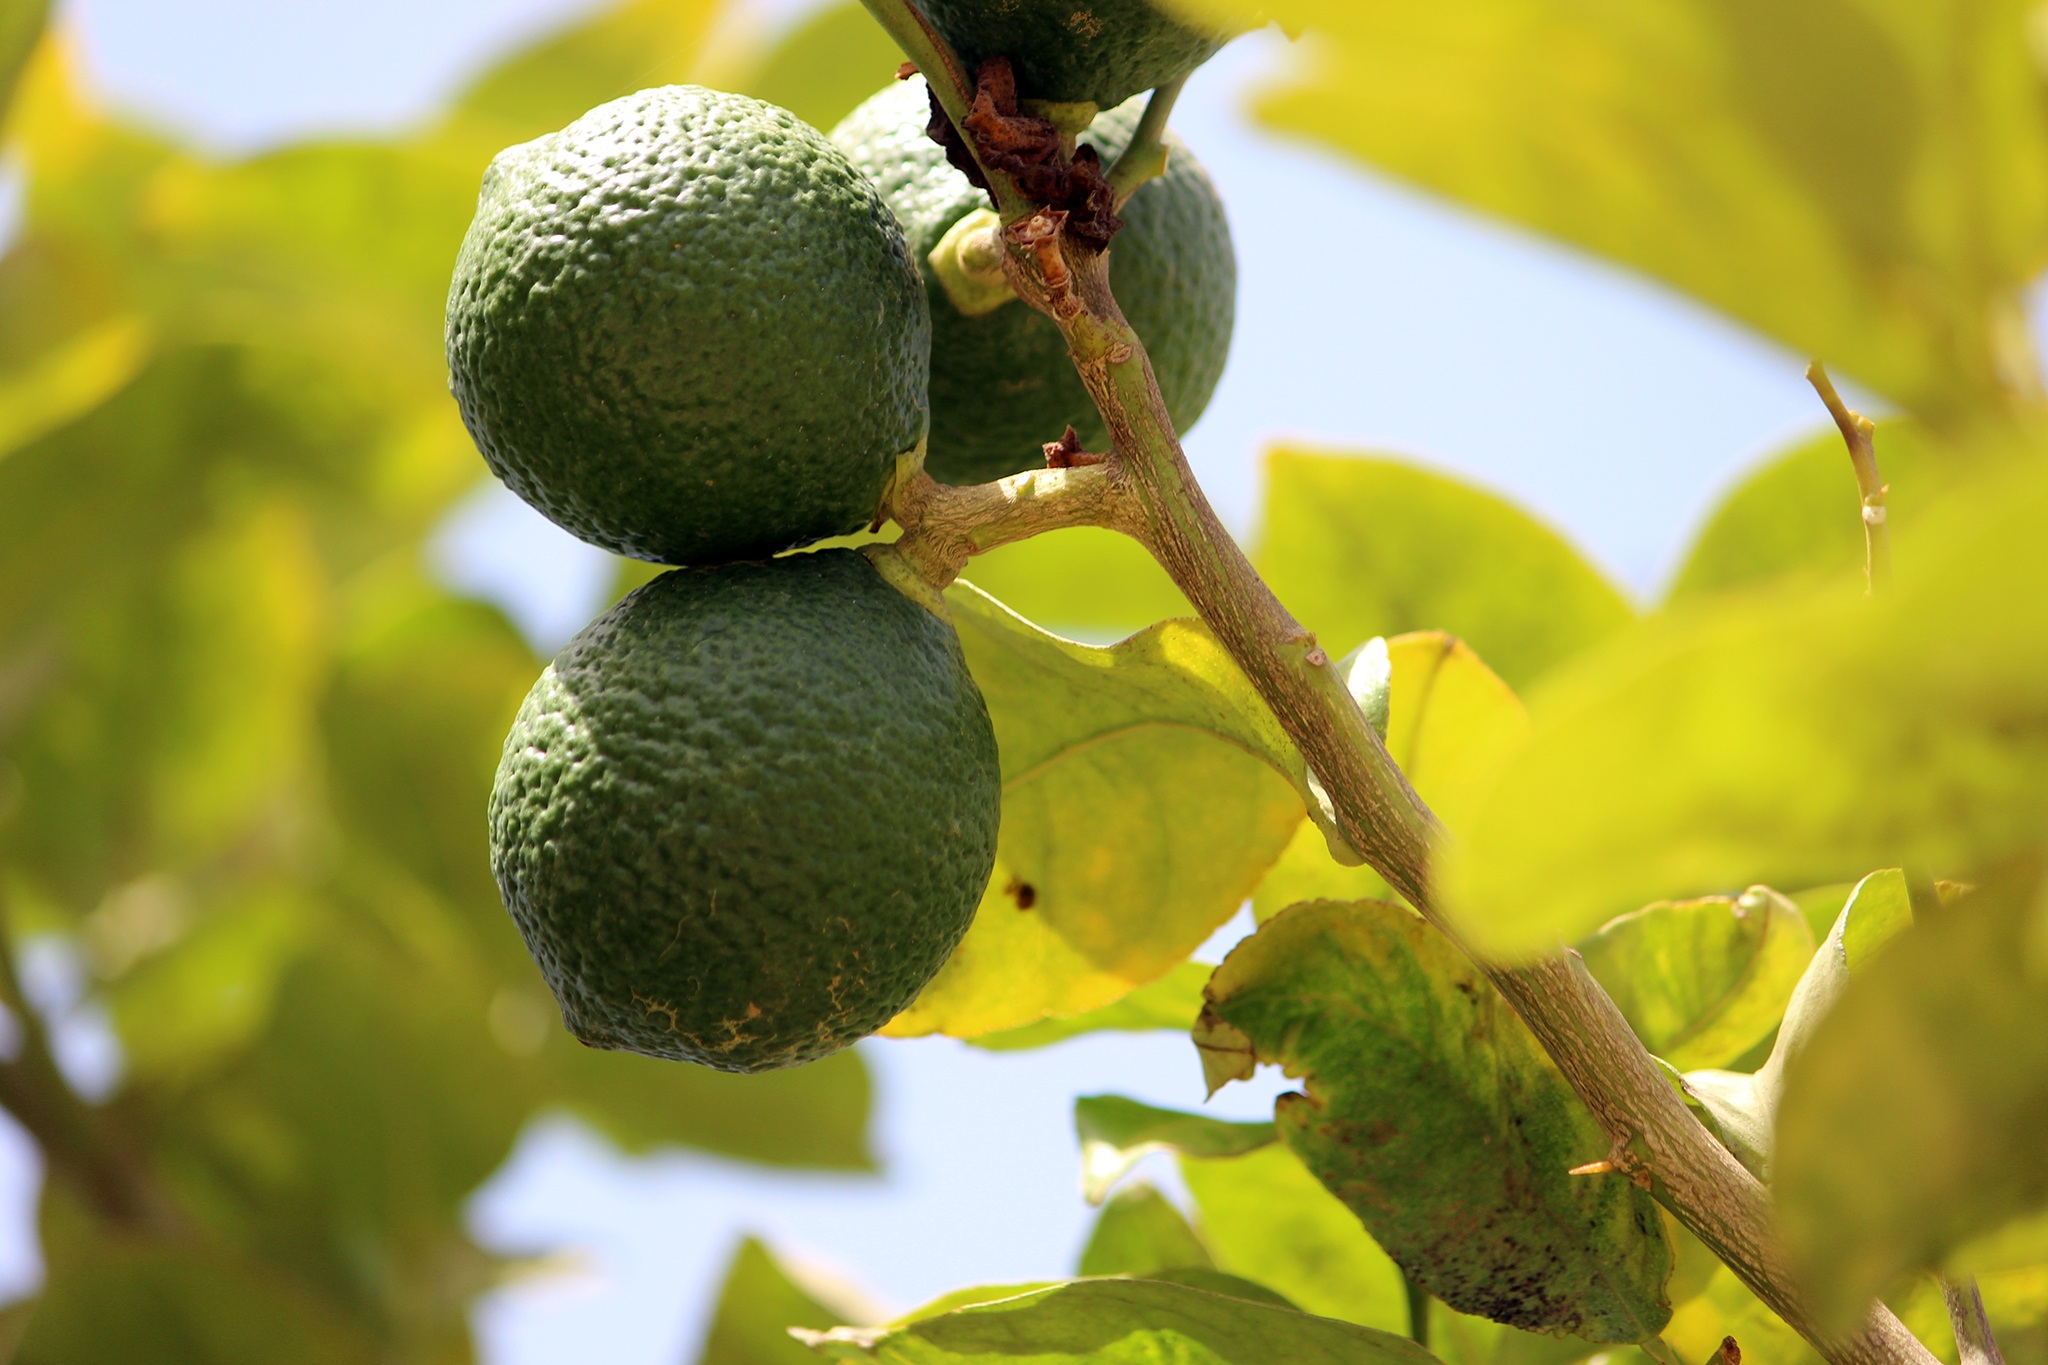
tree, nature, branch, plant, fruit, leaf, flower, food, green, produce, yellow, flora, lemon, close up, shrub, branches, macro photography, flowering plant, land plant